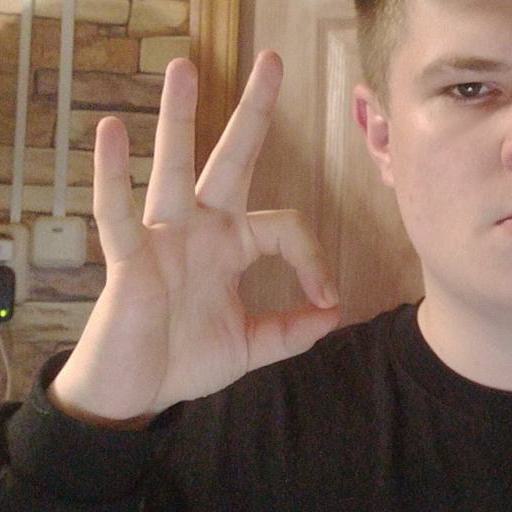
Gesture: ok